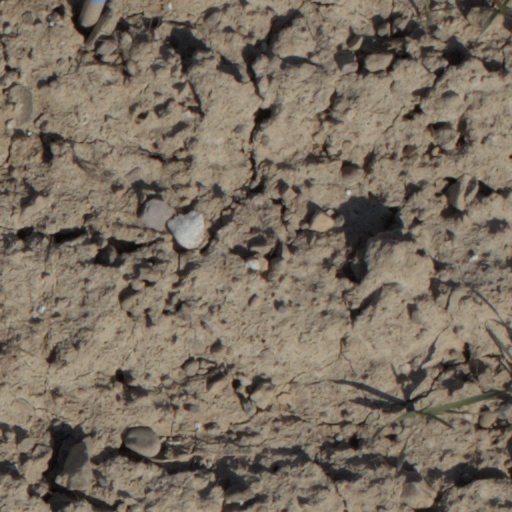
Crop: wheat